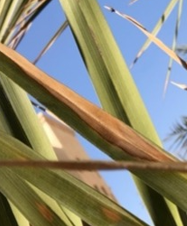
Label: Magnesium Deficiency